Cannabis in India

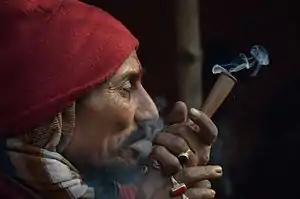
A man smoking cannabis in Kolkata, India

Cannabis in India has been known to be used at least as early as 2000 BCE. In Indian society, common terms for cannabis preparations include charas (resin), ganja (flower), and bhang (seeds and leaves), with Indian drinks such as bhang lassi and bhang thandai made from bhang being one of the most common legal uses.